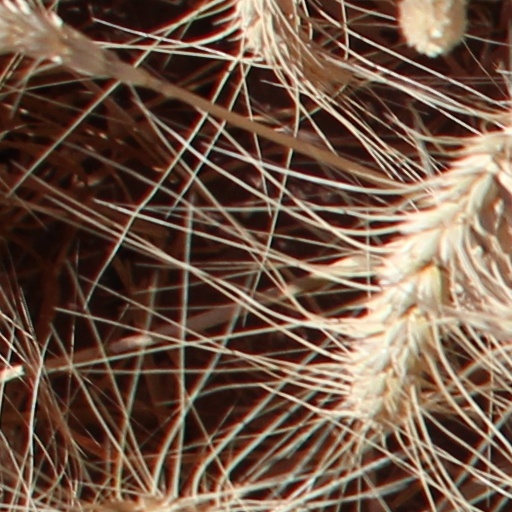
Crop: wheat